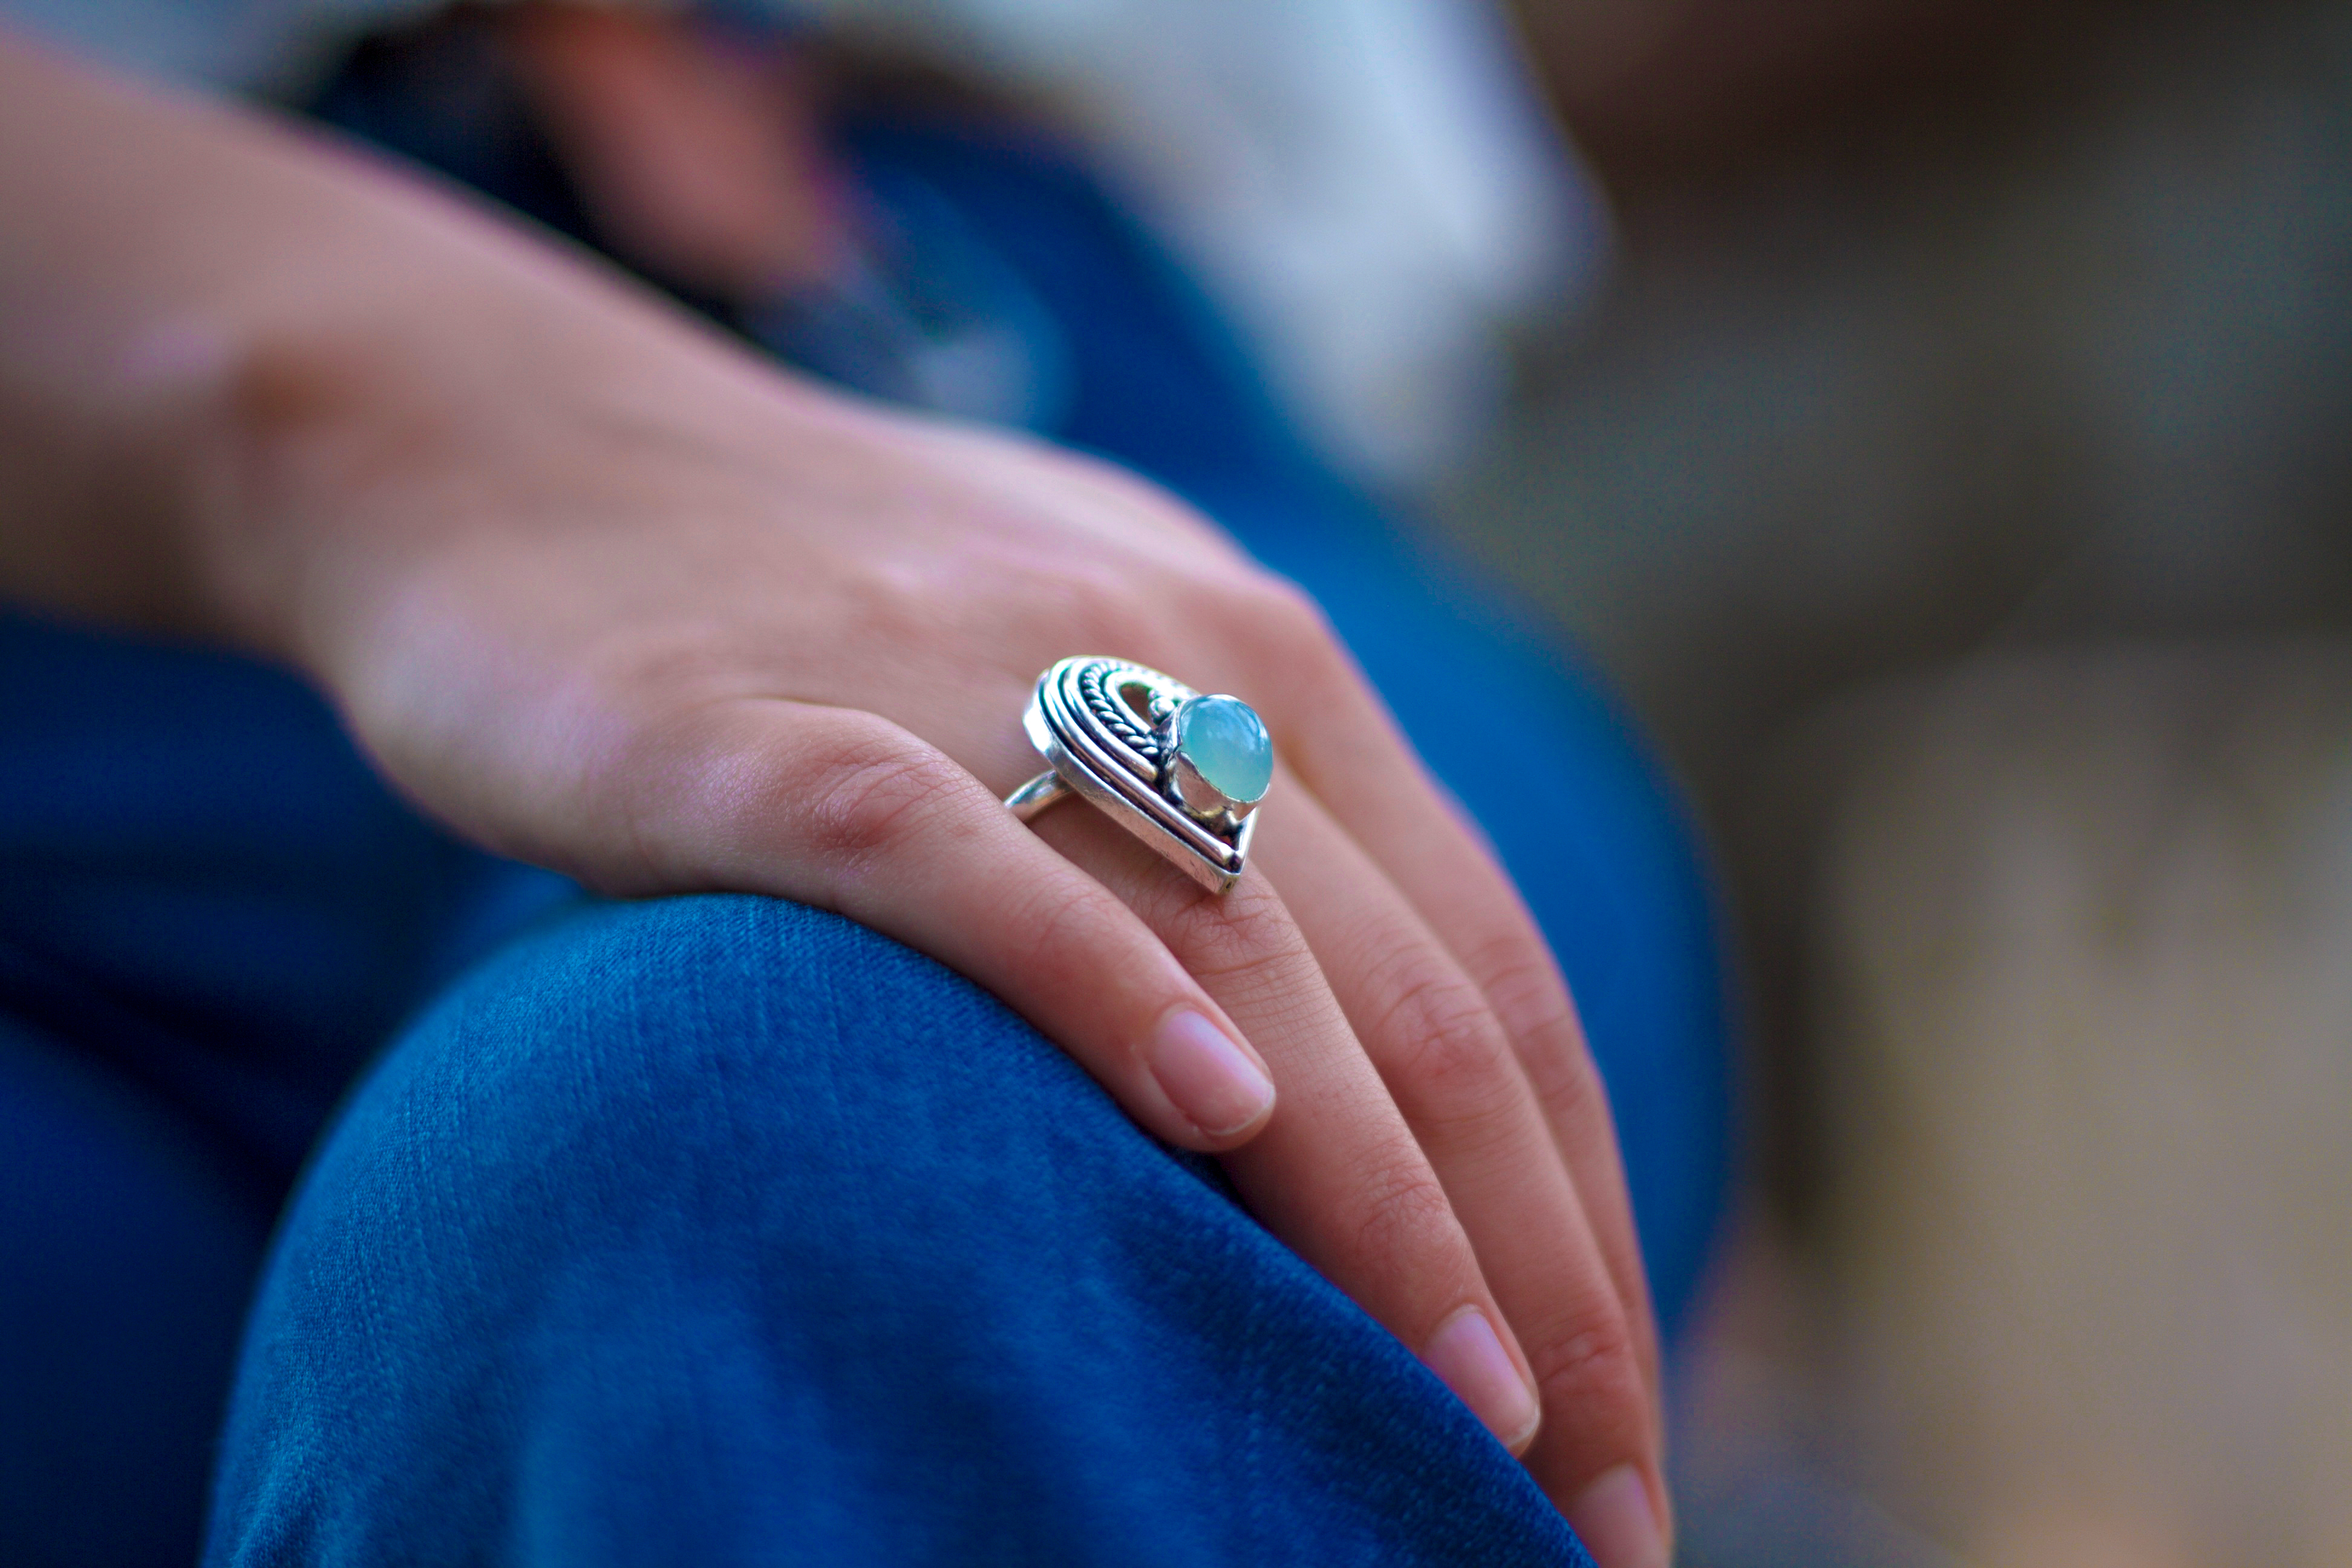
hand, ring, finger, blue, nail, close up, jewellery, fingers, depth of field, macro photography, fashion accessory